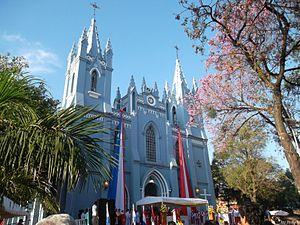
San Lorenzo est une ville du département Central au Paraguay.